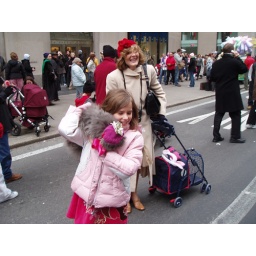
Even cats are in hats